Legal translation

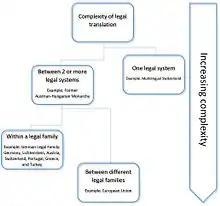
Complexity of legal translation

Legal translation is the translation of language used in legal settings and for legal purposes. Legal translation may also imply that it is a specific type of translation only used in law, which is not always the case. As law is a culture-dependent subject field, legal translation is not necessarily linguistically transparent. Intransparency in translation can be avoided somewhat by use of Latin legal terminology, where possible, but in non-western languages debates are centered on the origins and precedents of specific terms, such as in the use of particular Chinese characters in Japanese legal discussions.